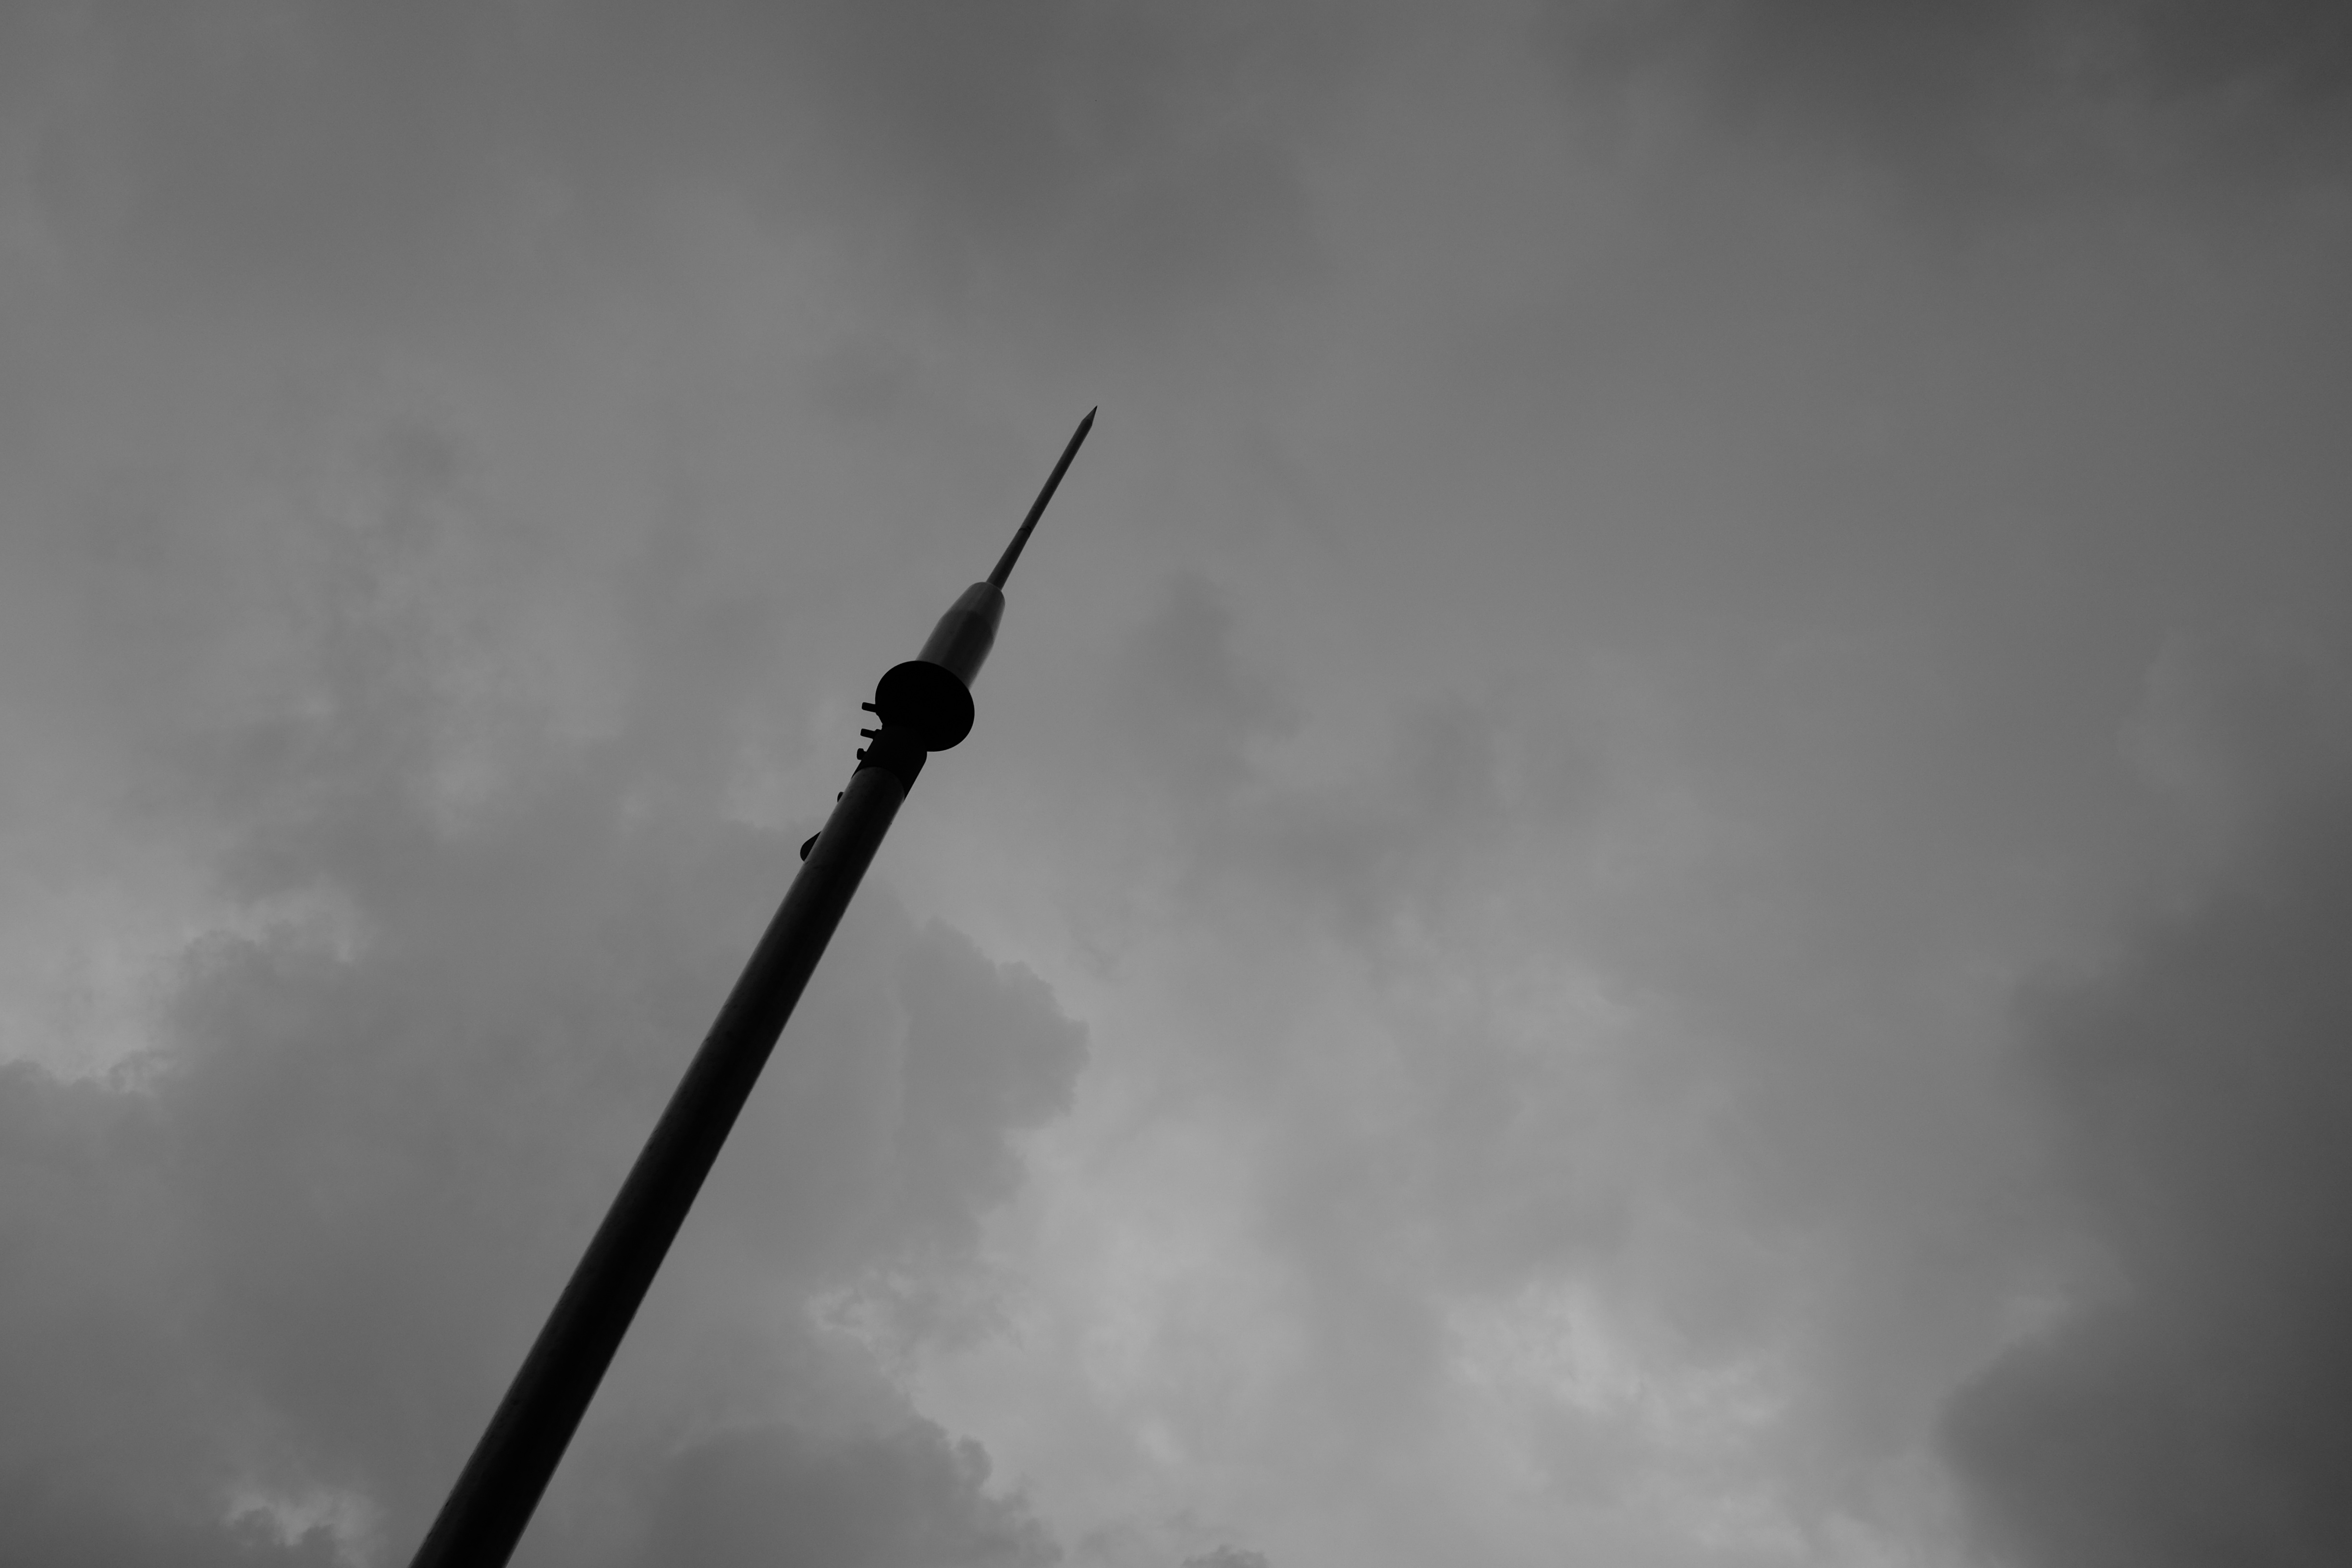
cloud, black and white, sky, wind, line, mast, darkness, street light, monochrome, meteorological phenomenon, monochrome photography, atmosphere of earth